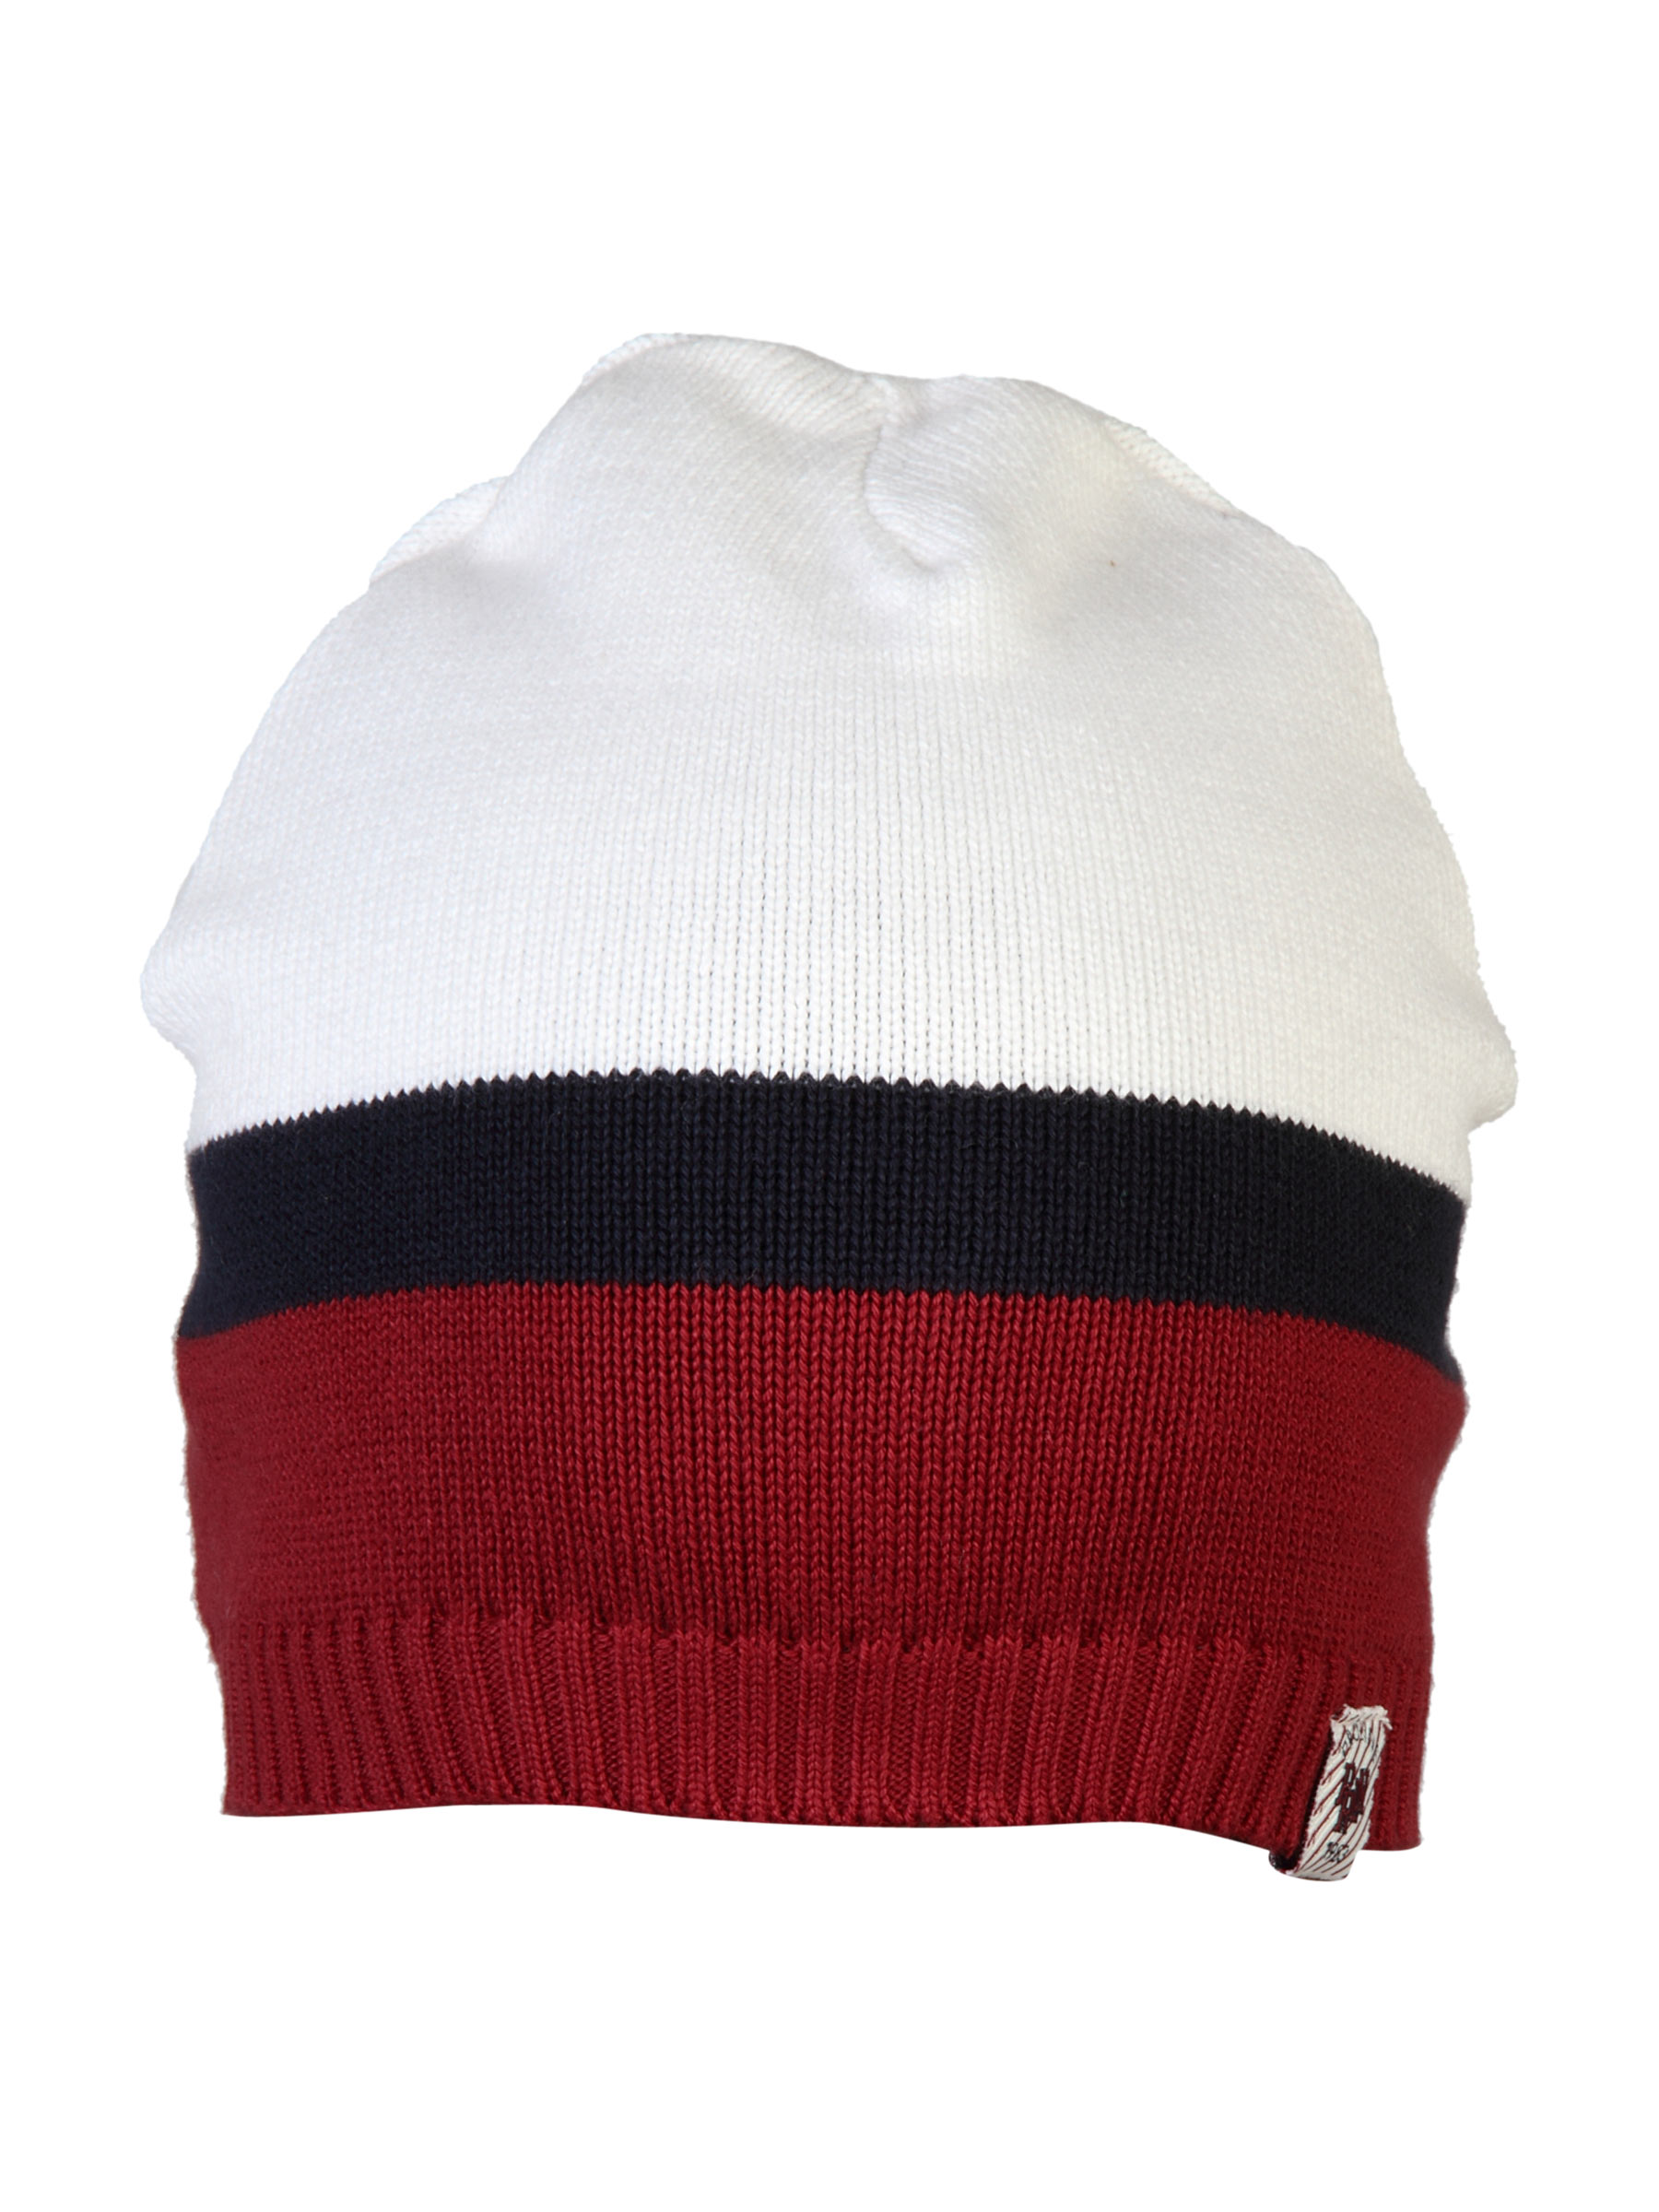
Proline Men White & Maroon Colourblocked Beanie
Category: Accessories / Headwear / Caps
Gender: Men
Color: Maroon
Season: Fall 2011
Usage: Casual